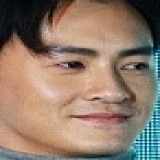
diễn viên Trịnh Nguyên Sướng